P. Gururaja Bhat

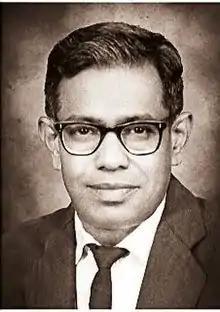
Paduru Gururaja Bhat

Paduru Gururaja Bhat (1924 – 27 August, 1978) was a teacher, historian and archaeologist of Tulu Nadu and of Barkur, the ancient capital of the Tulu kingdom.